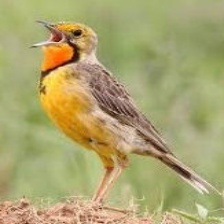
Species: CAPE LONGCLAW
Scientific name: MACRONYX CAPENSIS